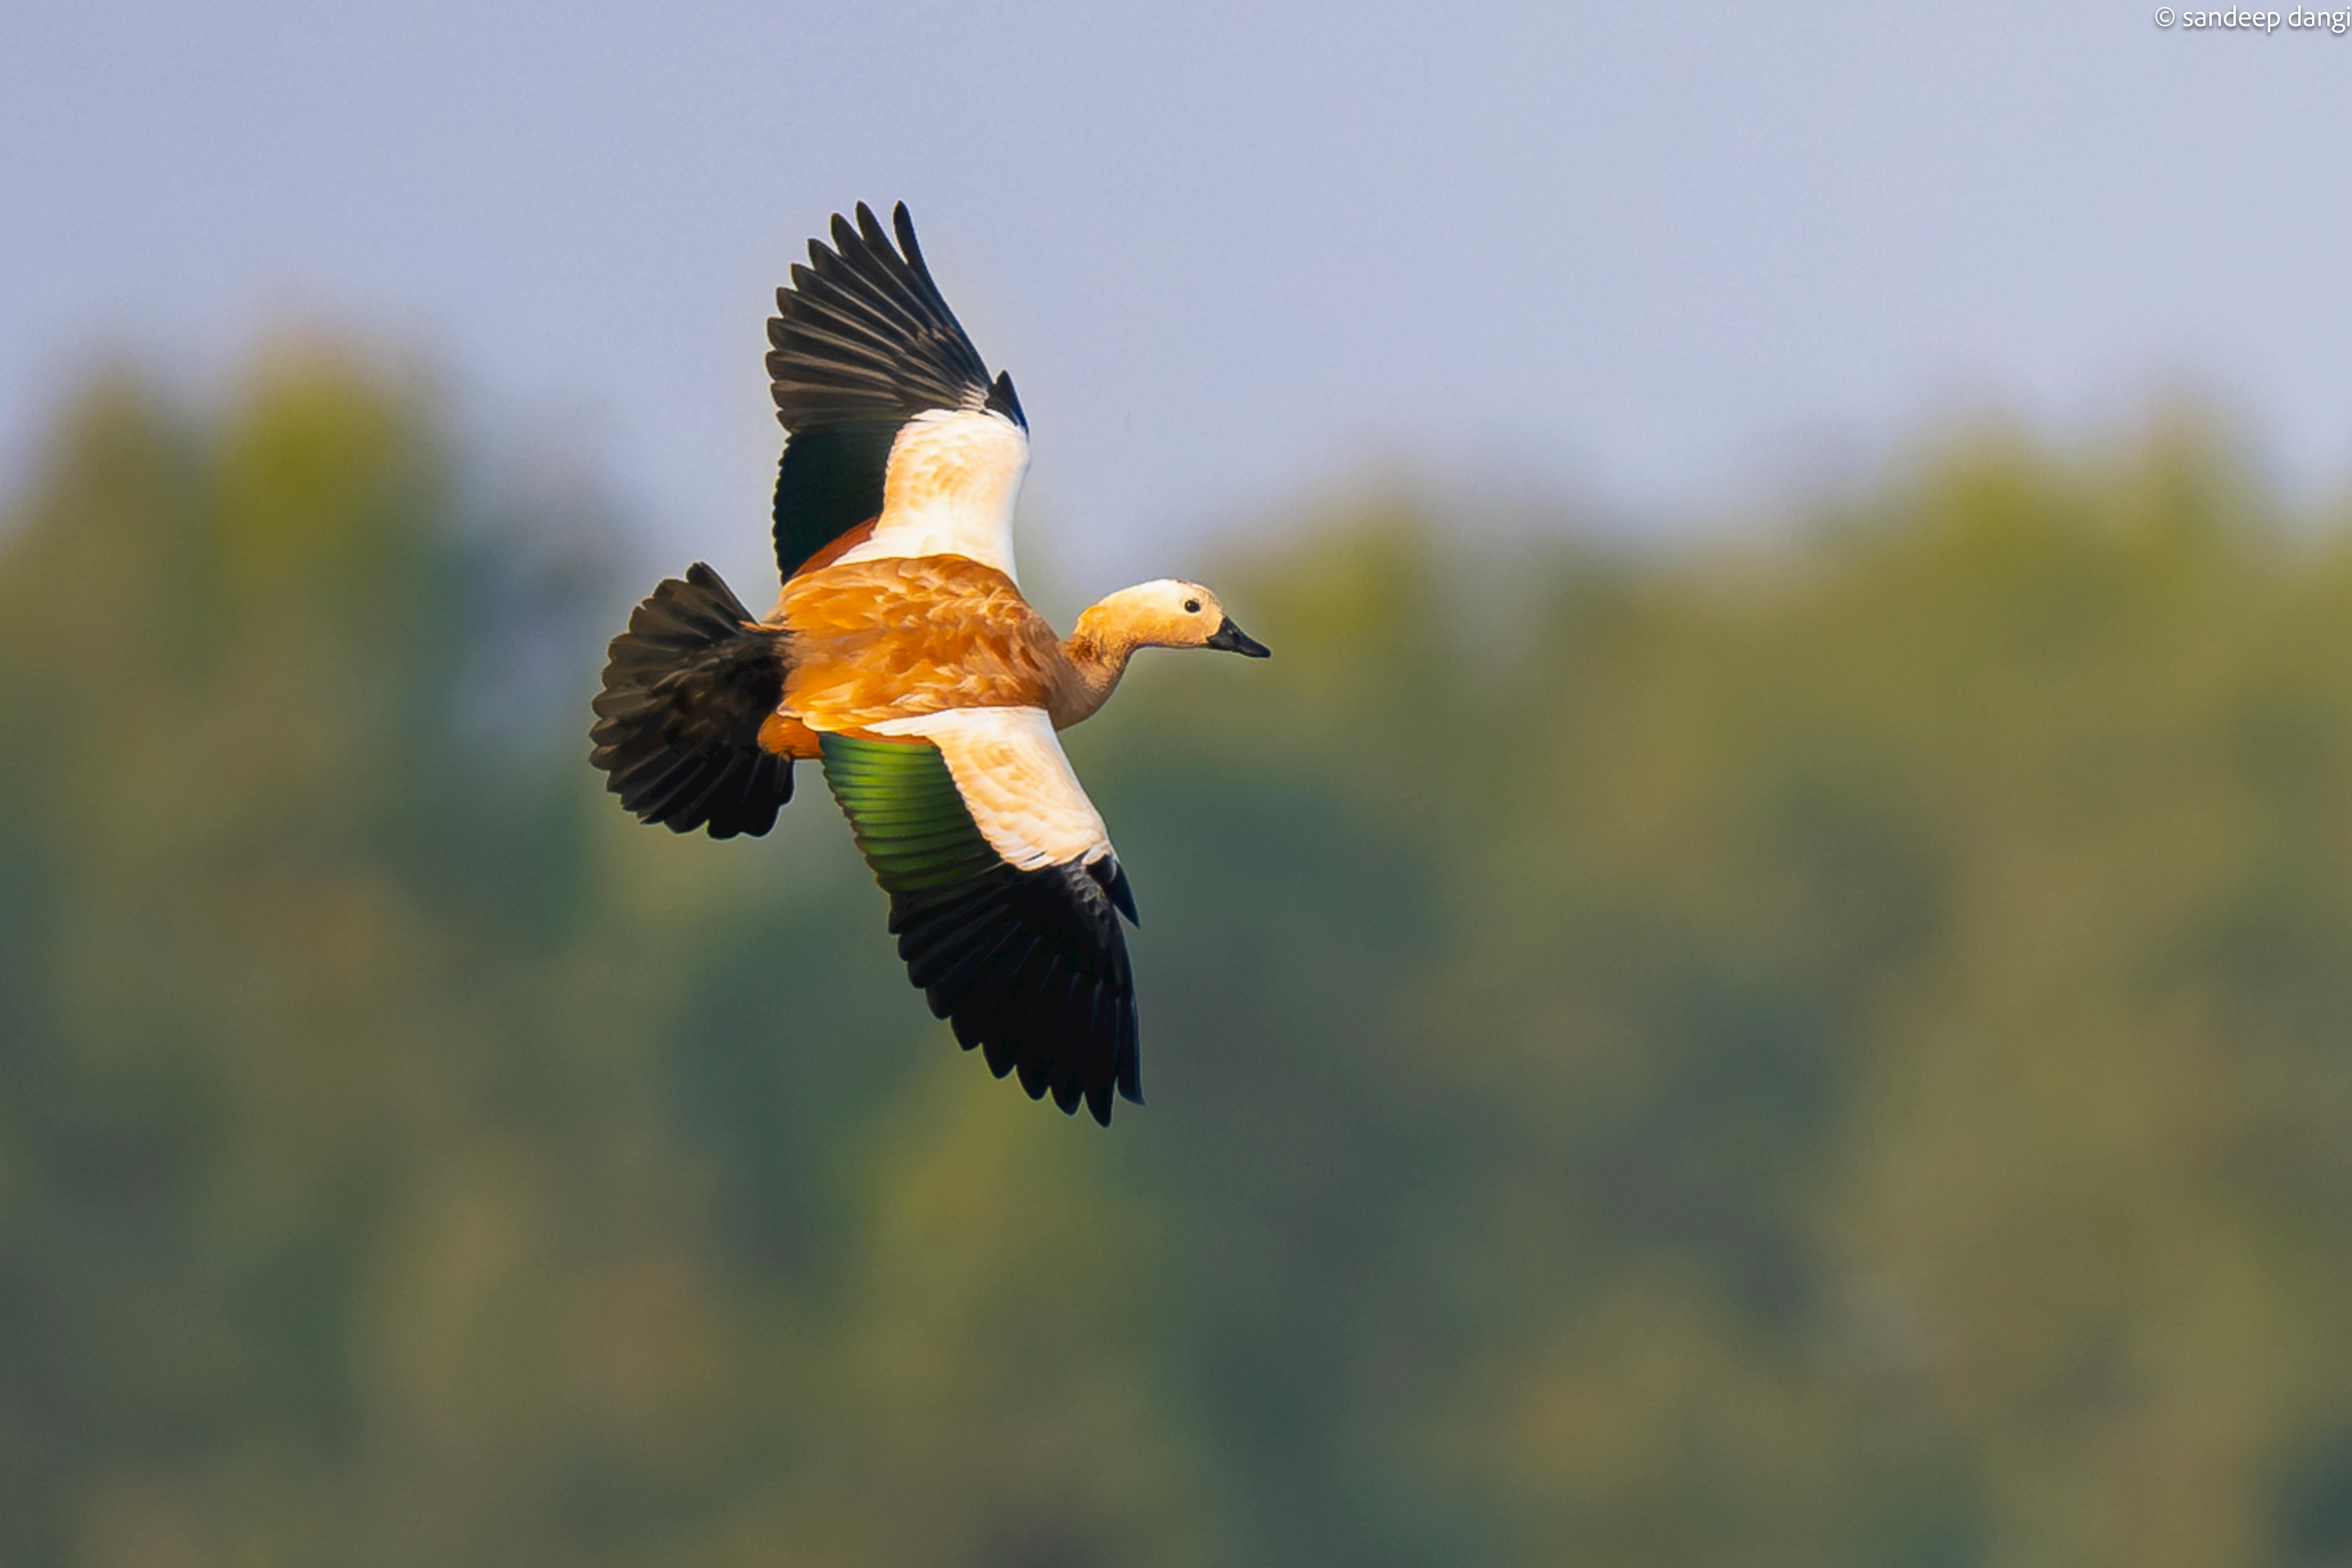
bird, beak, feather, tail, wing, falconiformes, water bird, flight, accipitriformes, ducks, geese and swans, wildlife, sky, balance, grassland, accipitridae, macro photography, waterfowl